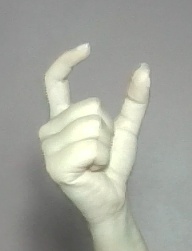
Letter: nun